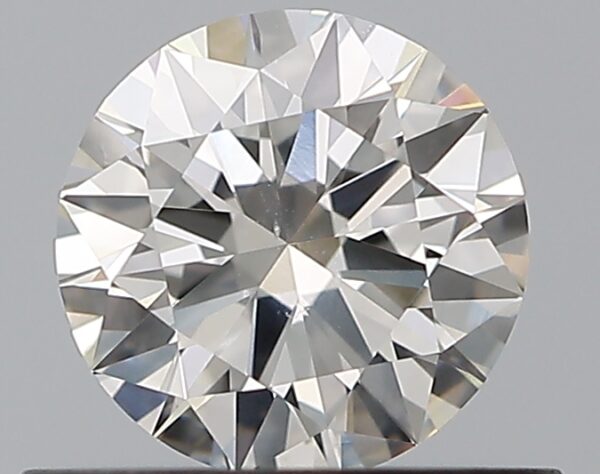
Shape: round
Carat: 0.5
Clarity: SI2
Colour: H
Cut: EX
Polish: EX
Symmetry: VG
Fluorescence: N
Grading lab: GIA
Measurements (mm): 5.15 x 5.19 x 3.07